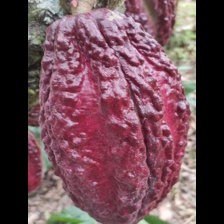
Label: sana